Basilicata

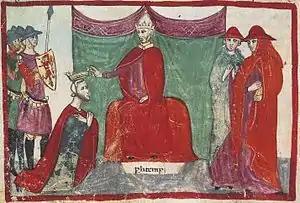
Pope Nicholas II investing Robert Guiscard as duke in Melfi

In ancient historical times, the region was originally known as Lucania, named for the Lucani, an Oscan-speaking population from central Italy.